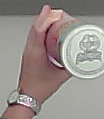
Product: pringles_original